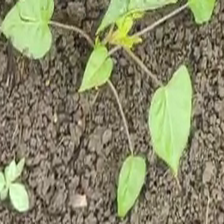
Weed species: Obscure_morning _glory(Ipomoea obscura)